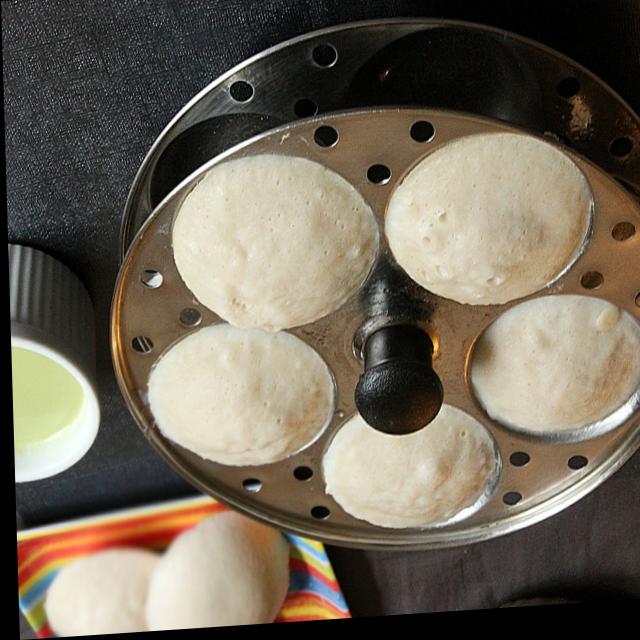
Dish: idli